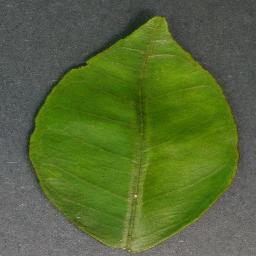
Label: Orange___Haunglongbing_(Citrus_greening)